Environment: real
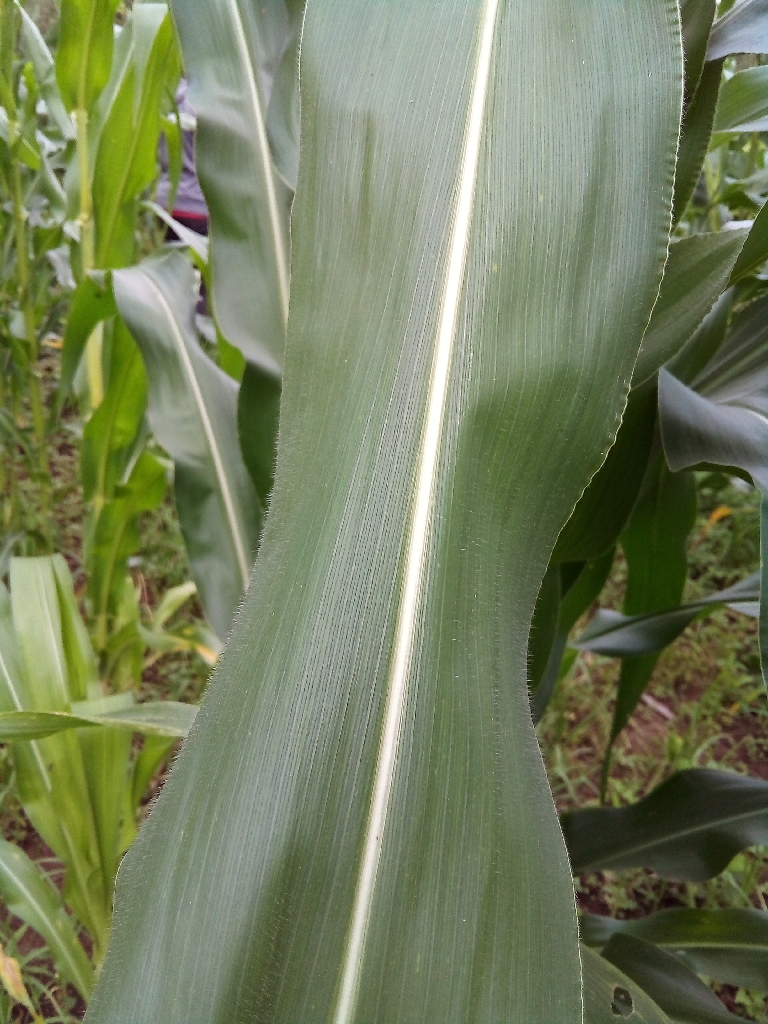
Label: healthy